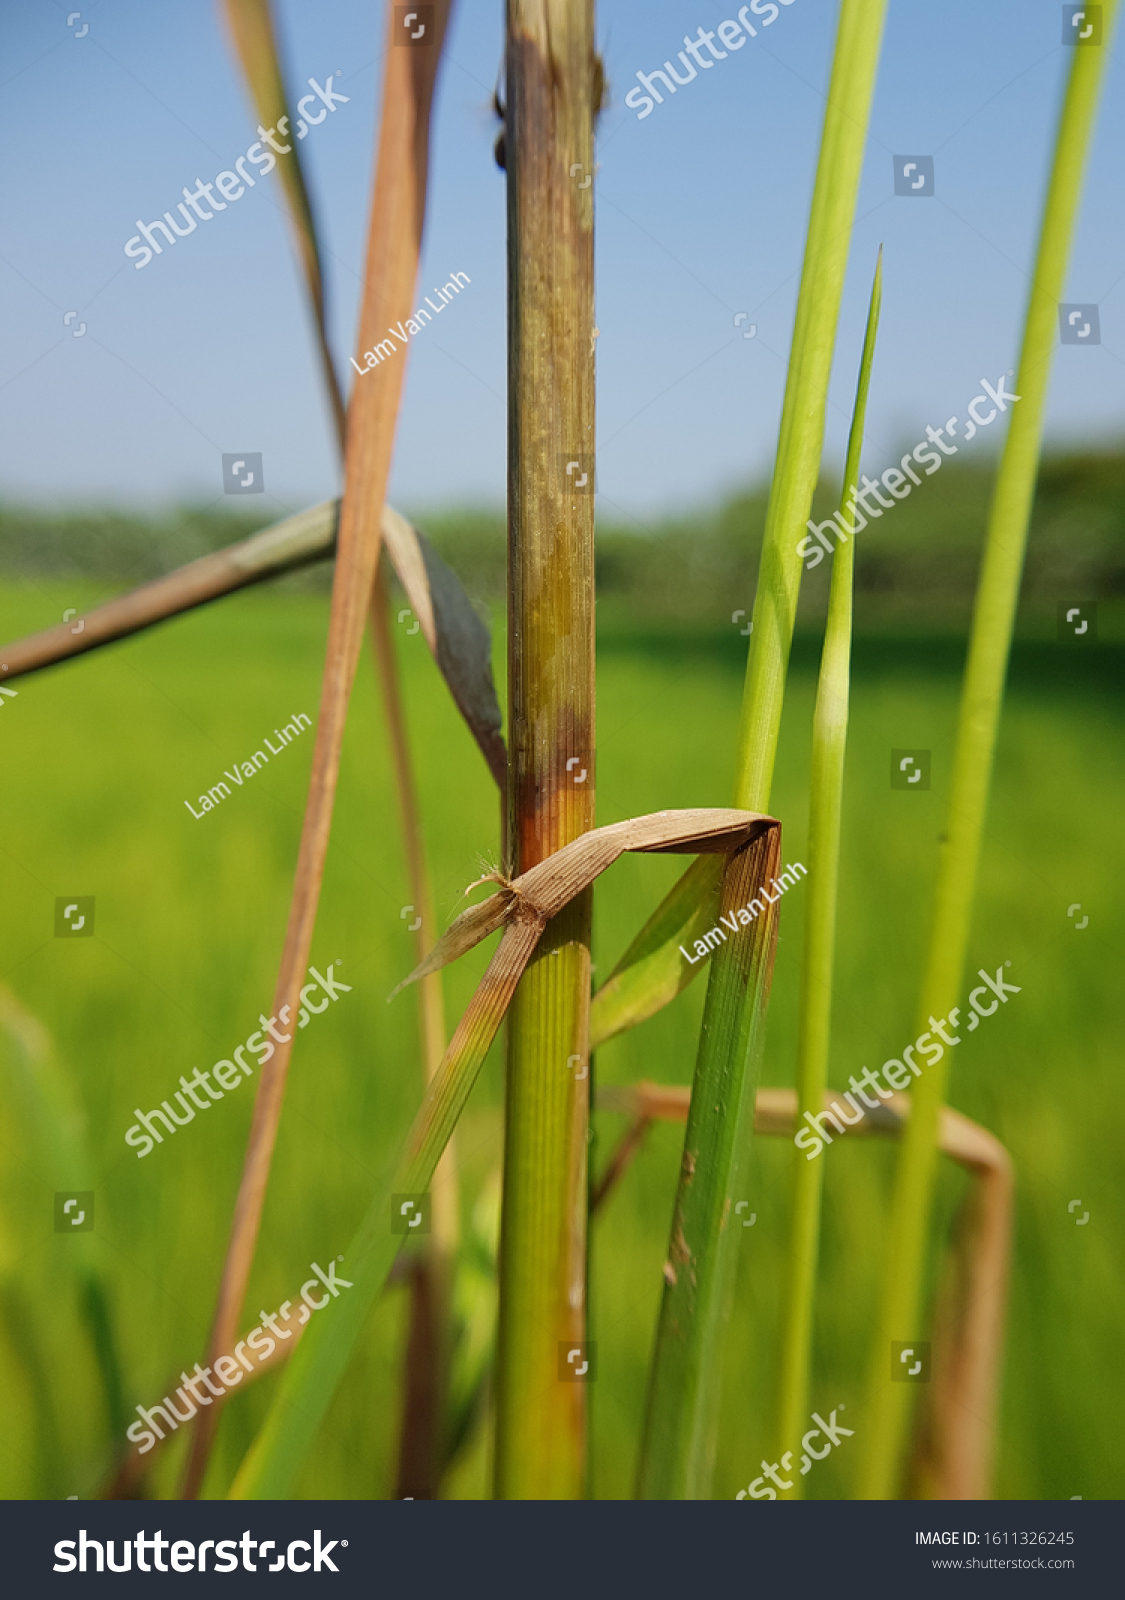
Plant: Rice
Disease: rice sheath blight